Rapti Zone

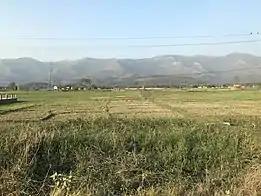
Rapti in February 2019

Dang District begins at the border with India. Since the border follows the southern edge of the Dudhwa Range—a subrange of the Siwaliks, here there is no Nepalese Outer Terai extending onto the main Indo-Gangetic Plain. Dang has two Inner Terai Valleys. Deukhuri lies beyond the Dudhwas, then a second low subrange—the Dang Range—separates Deukhuri from Dang Valley. Beyond Dang Valley the district extends to the crest of the higher Mahabharat Range.